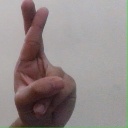
अक्षर: र